George F. Lee Octagon Houses

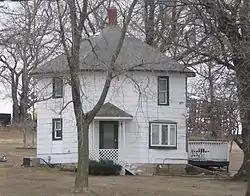
Frame octagon house

The George F. Lee Octagon Houses were built by farmer and carpenter George F. Lee south of Nebraska City, Nebraska near the Missouri River. The first one constructed was a frame octagon house, whose date of construction is unknown; the second, a brick octagon house, was built in 1872 across the road from the first.